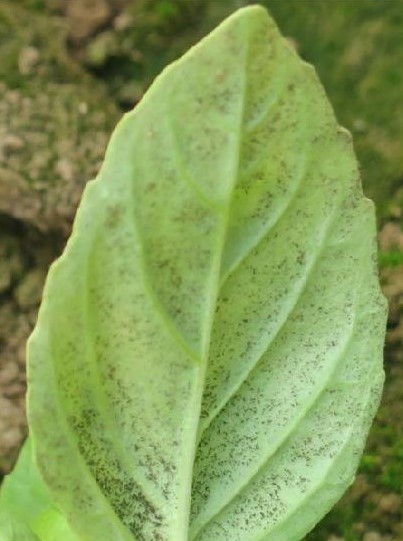
Plant: Basil
Disease: basil downy mildew